History of Pittsburgh Panthers football

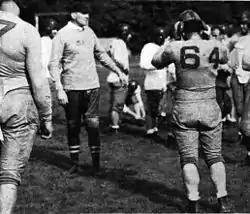
Jock Sutherland running a practice in 1935

The 1930 season, at 6–2–1, was a rebuilding one for Sutherland, and was marked by a loss to Notre Dame that would be the only meeting between Sutherland and Knute Rockne due to his death in a 1931 plane crash. The Irish also spoiled Pitt's perfect season in a 1931 game at South Bend, although the Panthers finished 8–1 with six shutouts, including a 40–0 dismantling of Nebraska. That season also saw Pitt defeat Penn State in State College, using only one first-string player, by a score of 41–6 en route to winning the Eastern Championship. These accomplishments would prompt Parke Davis to again name the Panthers national champions. Pitt would exact revenge at home the following season by shutting out Notre Dame 12–0, and would also upend undefeated Penn in Philadelphia, as well as shut out Stanford at home on their way to the 1932 Eastern Championship. However, the season ended when the Panthers, in their third Rose Bowl, were again defeated by USC. The 1933 season was spoiled only by a 7–3 loss at Minnesota in which the Panthers fumbled twice inside their own 5-yard line. Minnesota would best Pitt again in 1934, when the Panthers squandered a third quarter lead to lose 13–7 to the undefeated Gophers. However, in 1934 Pitt also won at Nebraska 25–6, shut out Notre Dame 19–0, its third victory in a row over the Irish, and got revenge for the previous Rose Bowl losses to USC by defeating the Trojans 20–6 at Pitt Stadium. With these victories Pitt was named Eastern Champions as well as being awarded a share of the national championship by Parke Davis. Pitt underwent rebuilding in 1935, going 7–1–2. Of historic note, in 1935, Pitt battled then football powerhouse Fordham, who featured the Seven Blocks of Granite which included guard Vince Lombardi, to the first of what would be three consecutive scoreless ties at New York City's Polo Grounds. Pitt ended the season with a 12–7 win at USC.